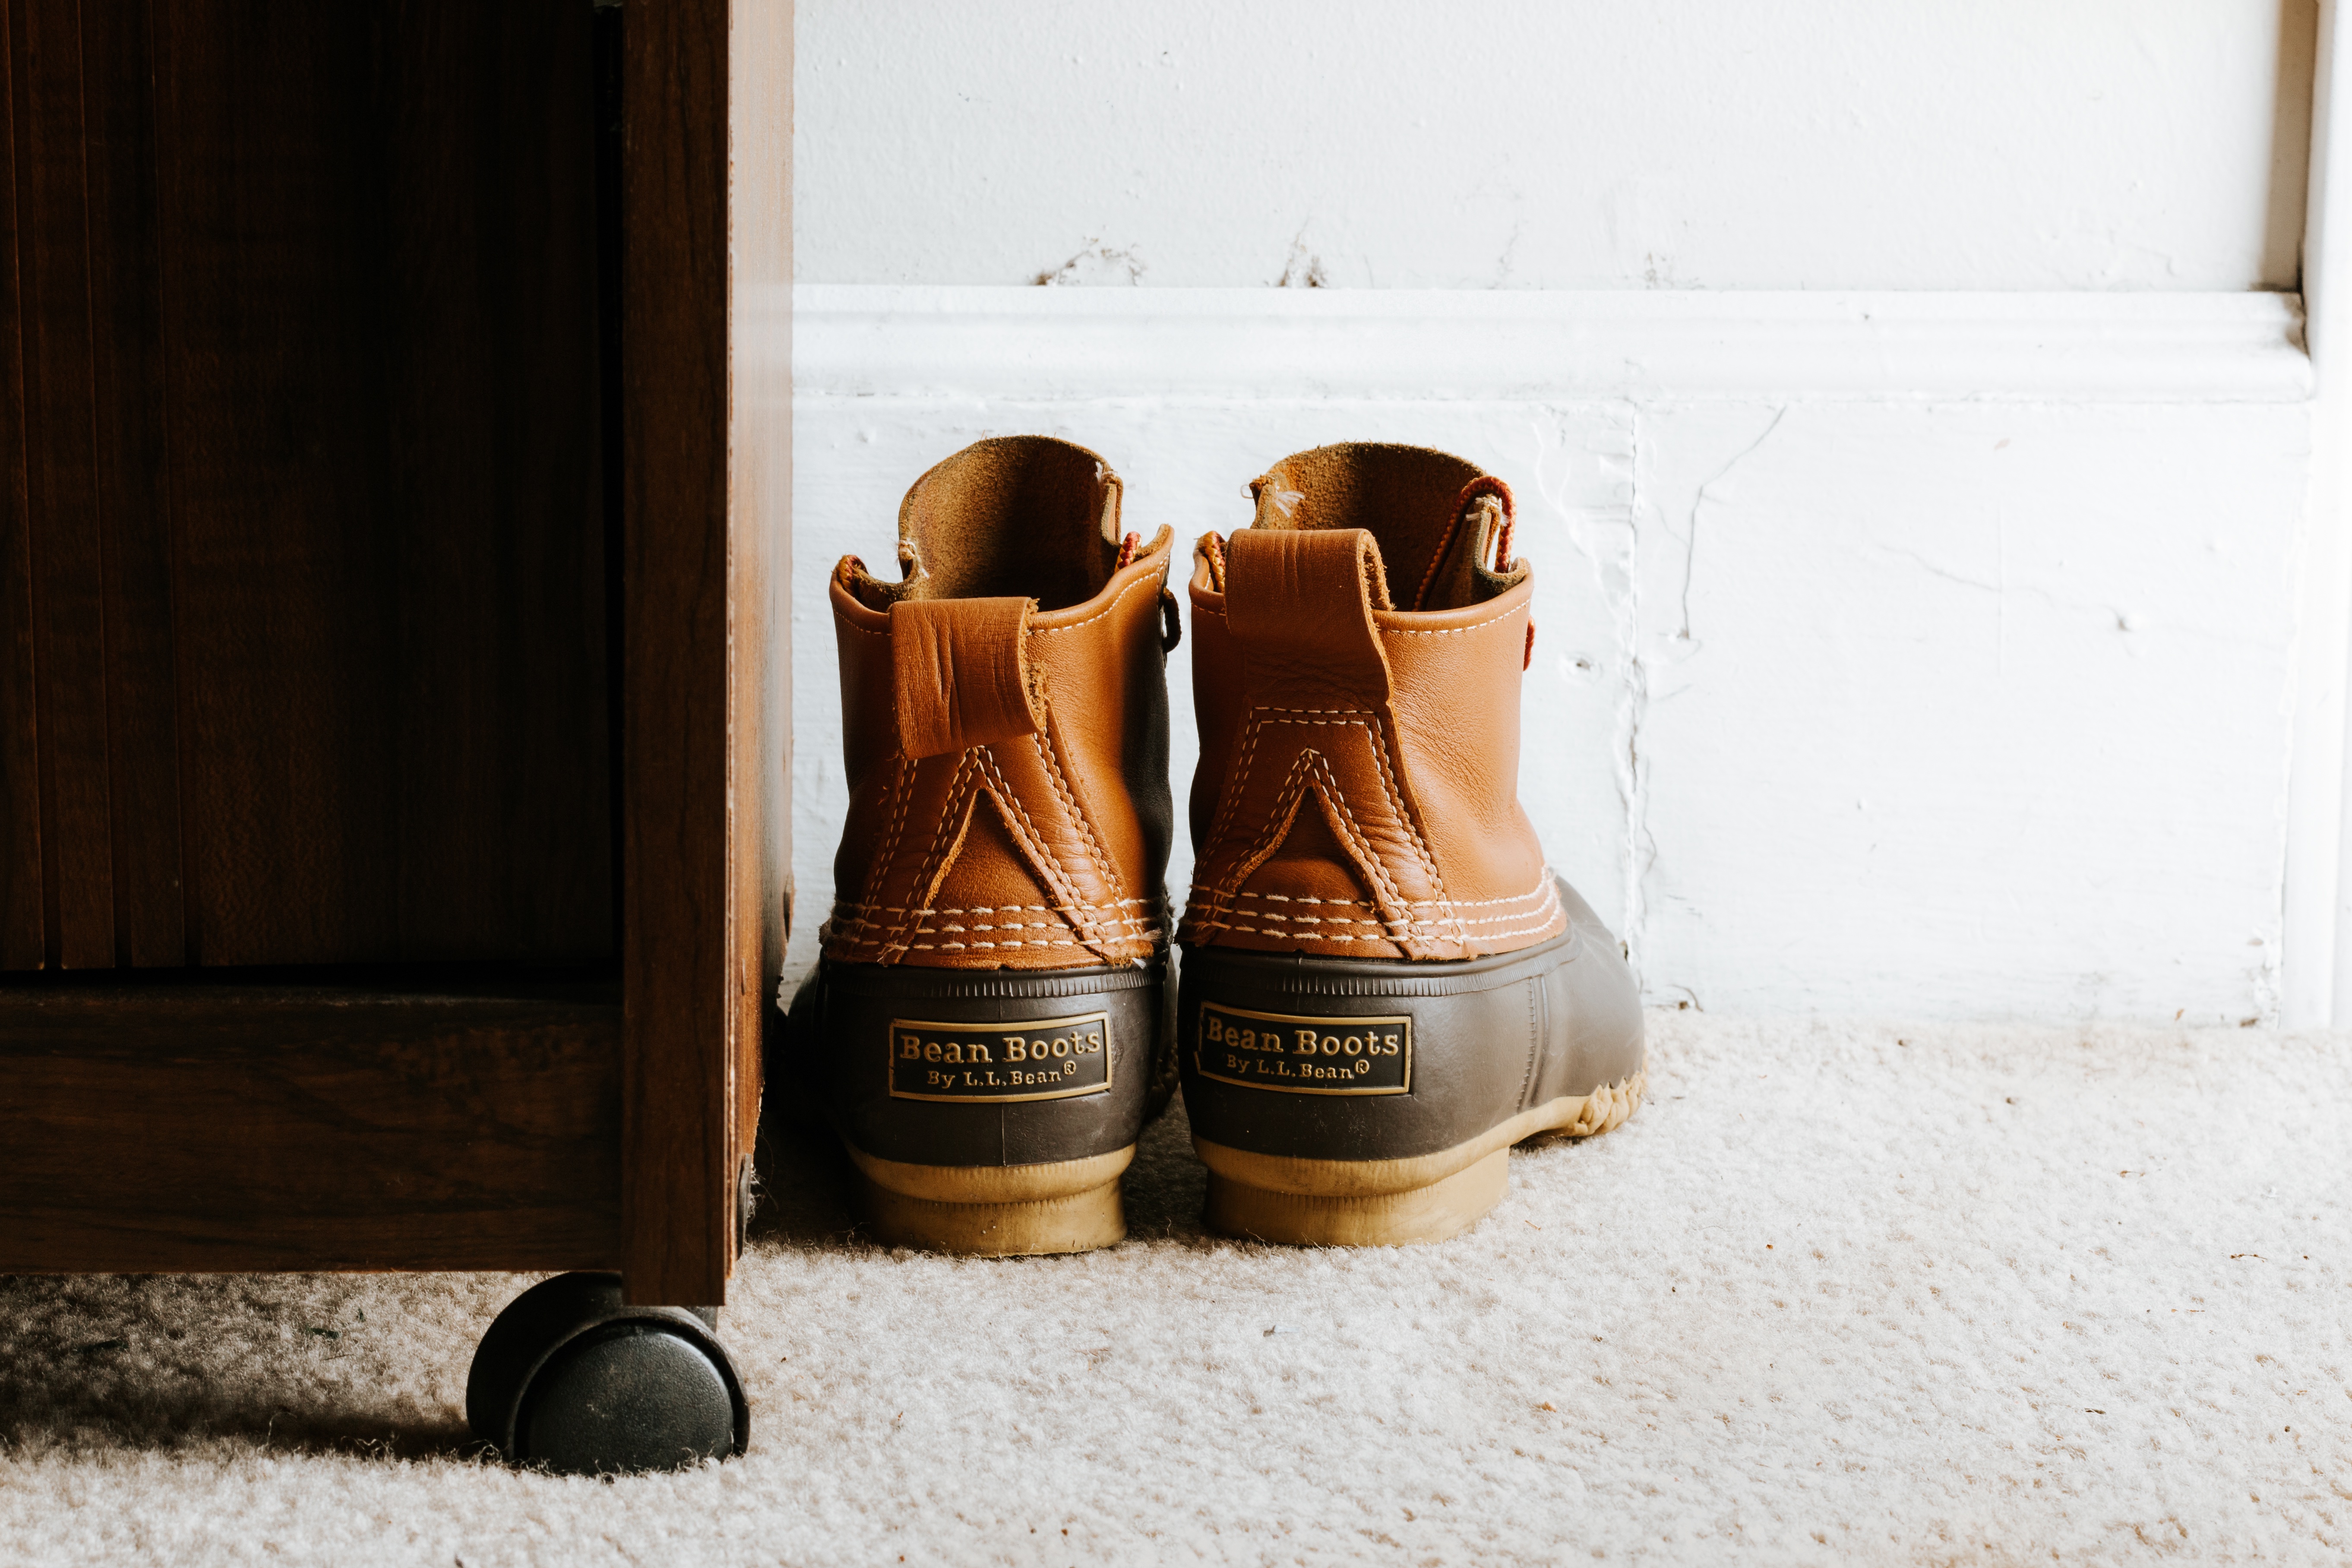
shoe, leather, boot, leg, spring, brown, brand, product, sneakers, footwear, outdoor shoe